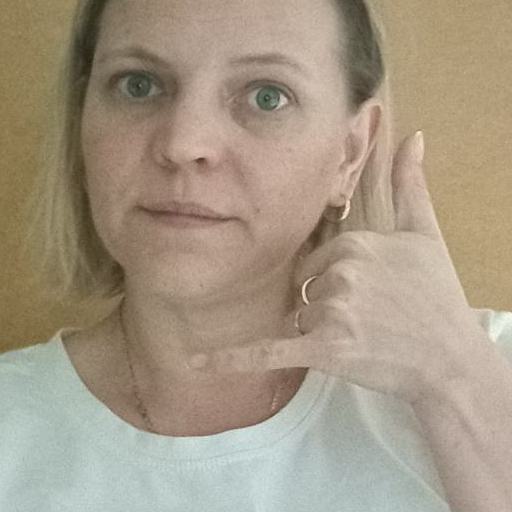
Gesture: call